Romanian traditional clothing

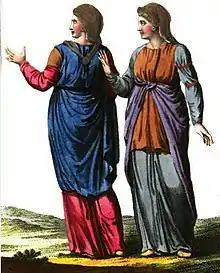
Dacian women wearing scarves similar to the contemporary headkerchief.

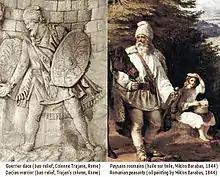
Artistic renditions of Dacian (2nd century BC) and Romanian (19th century) peasant dress

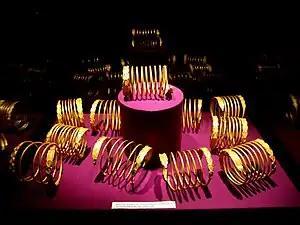
Given the weight (900-1,100 g) and size, the handmade gold bracelets were most likely worn by Dacian men, members of the upper class.

The Romanian popular costume finds its roots in the part of Thracian, Dacian and Getae ancestors and resembles that of the peoples of the Balkan Peninsula, of course with differences consisting of decorative and colourful details. For example, women's portraits carved on Trajan's Column in Rome after the Dacian Wars provide information about their clothing. Dacian women wore shirts rippled at the neck. Sleeves were either long and wide or short. The dress was long to the ground, over which sometimes was attached a wide draped mantle. In the feet, they wore leather sandals in summer and fur sandals in winter.